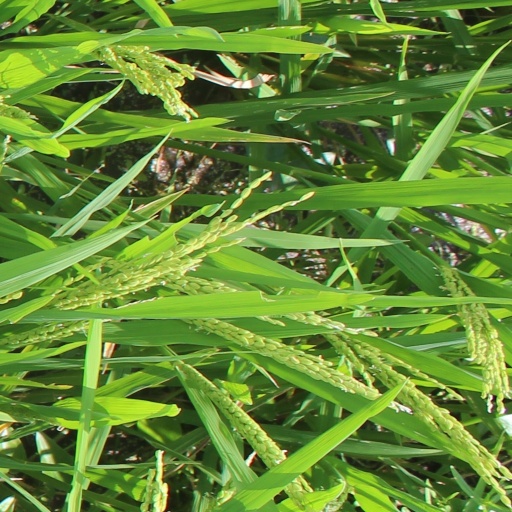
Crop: rice